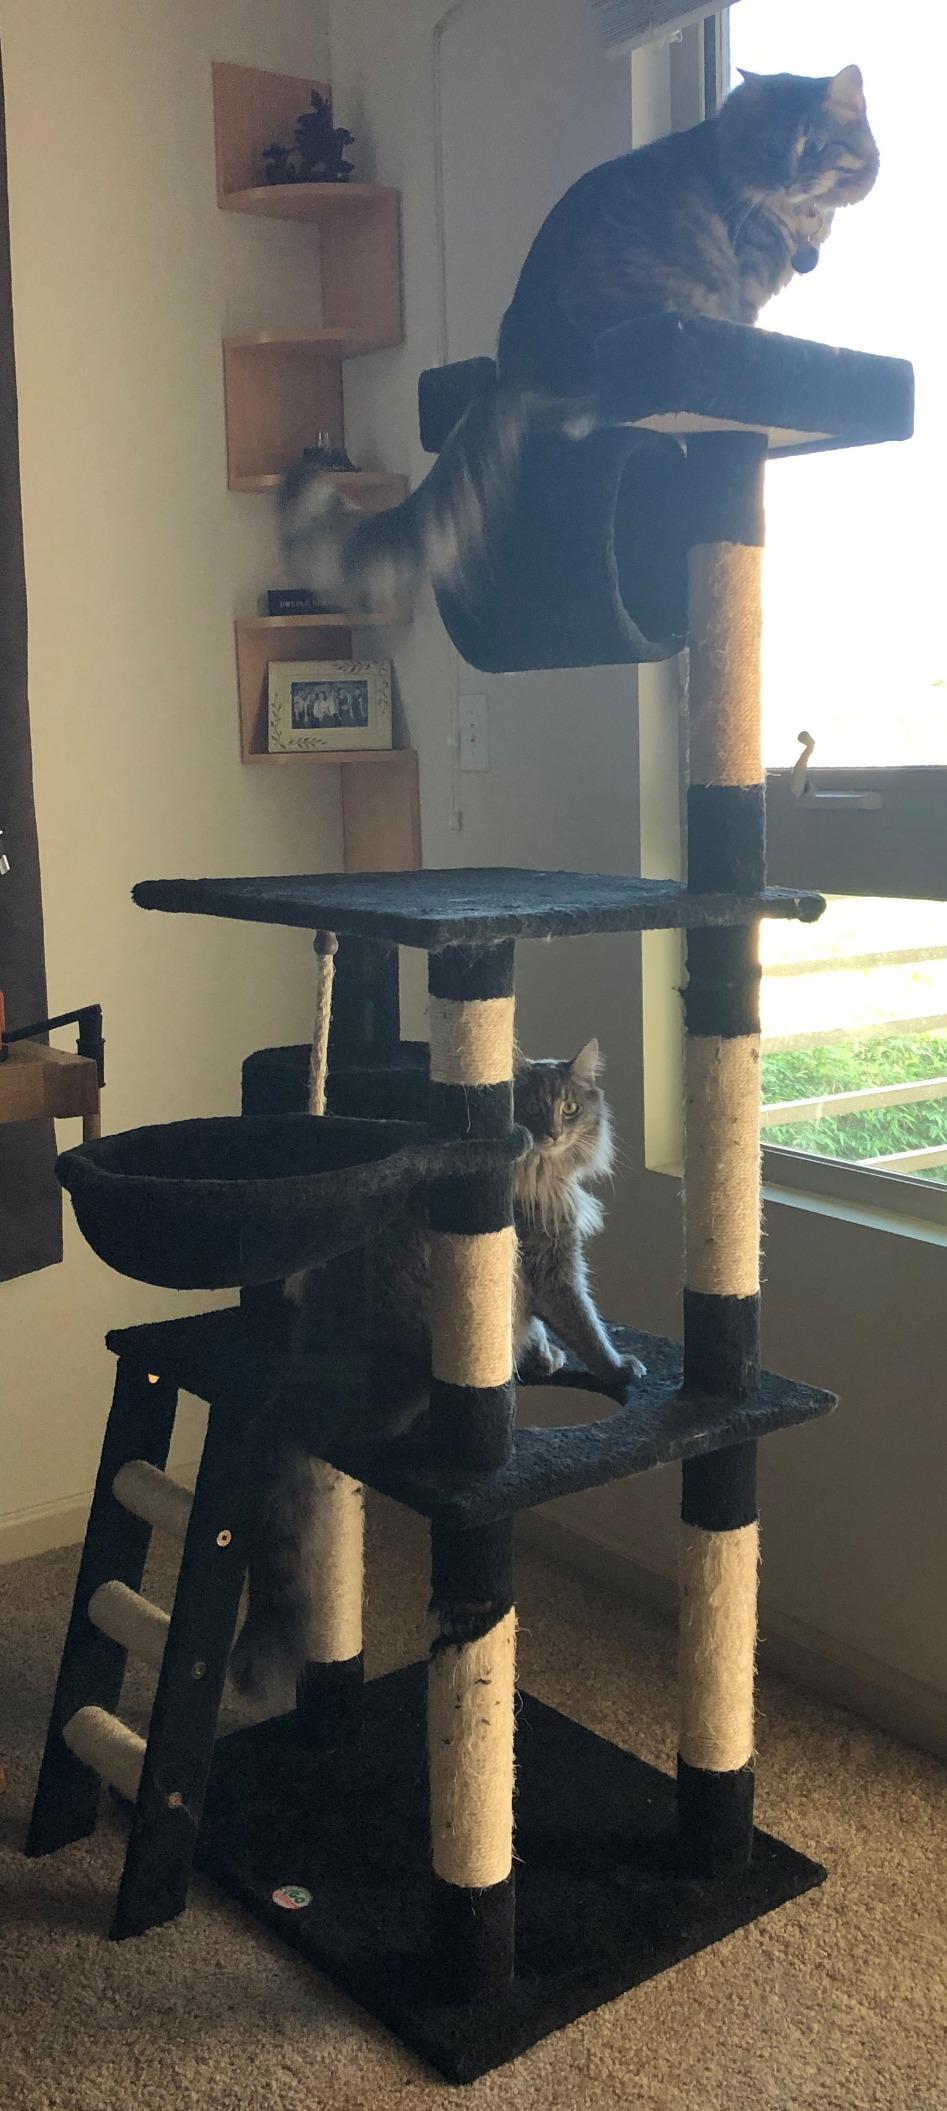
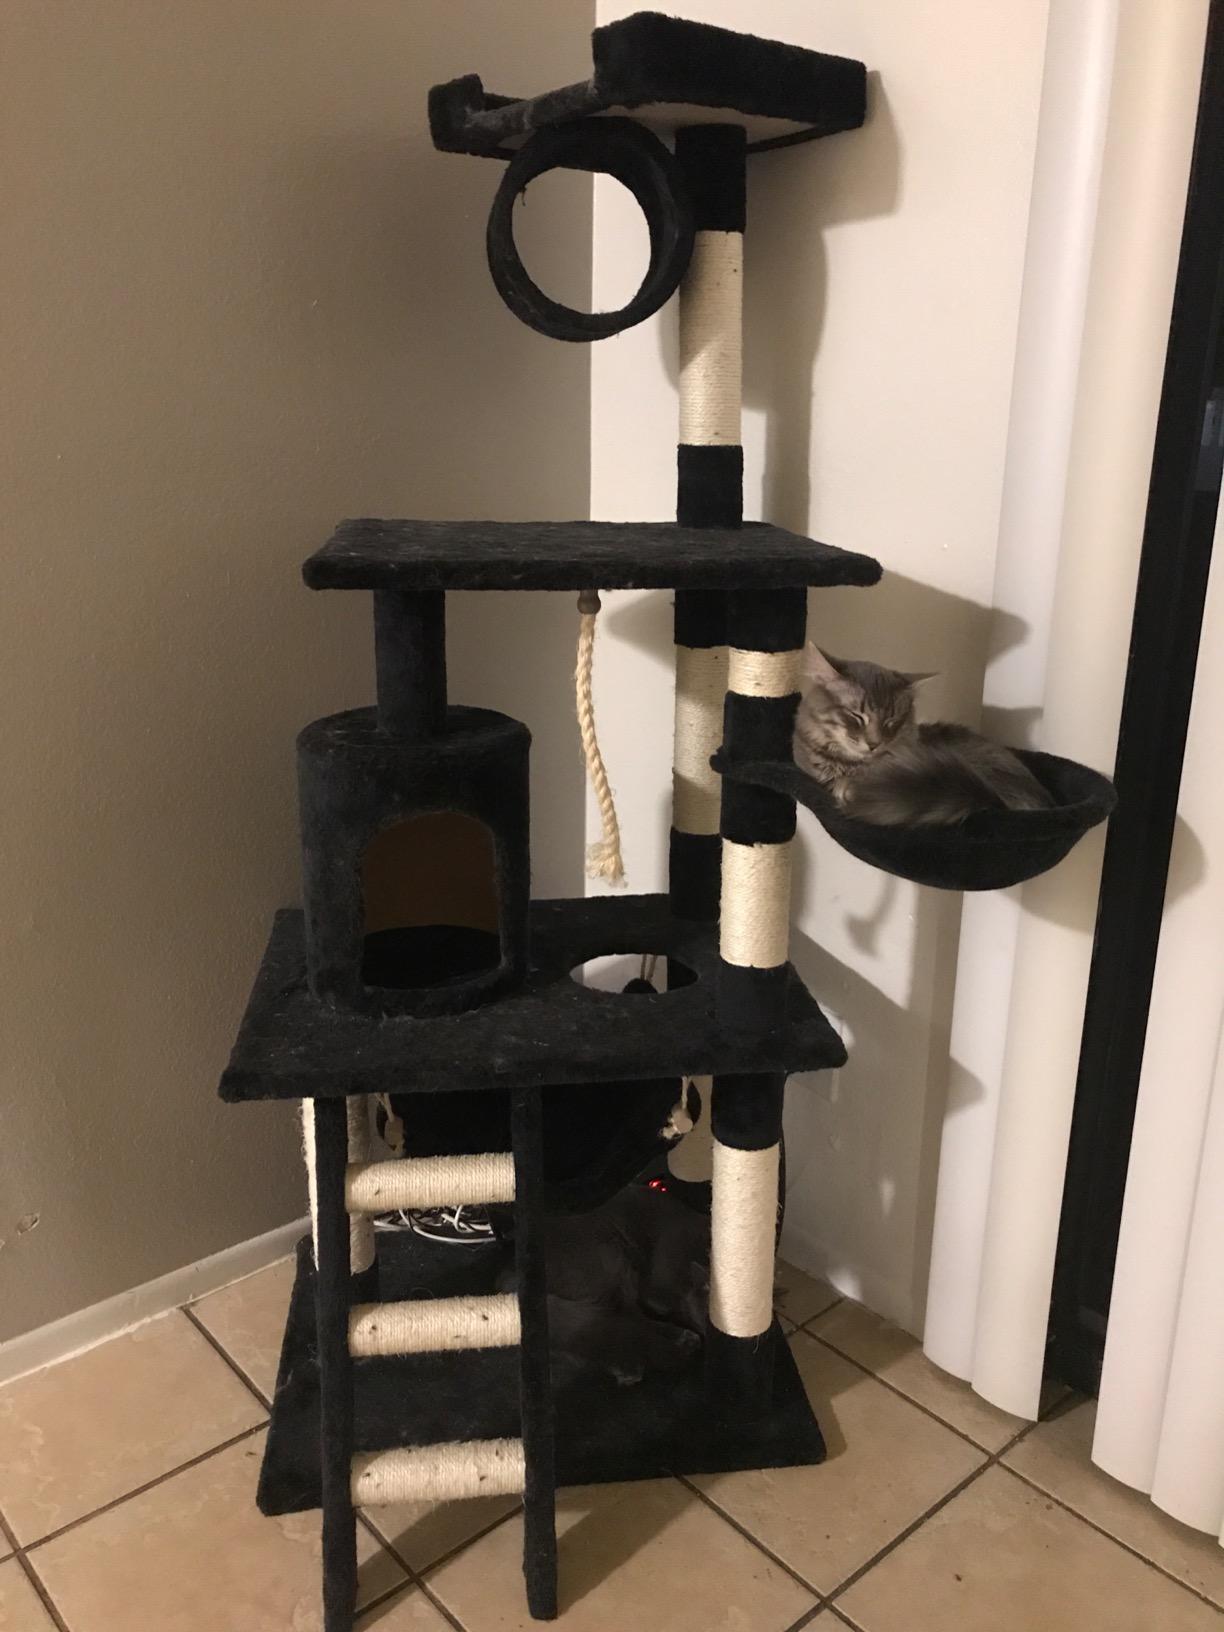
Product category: items_cat tree
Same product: yes